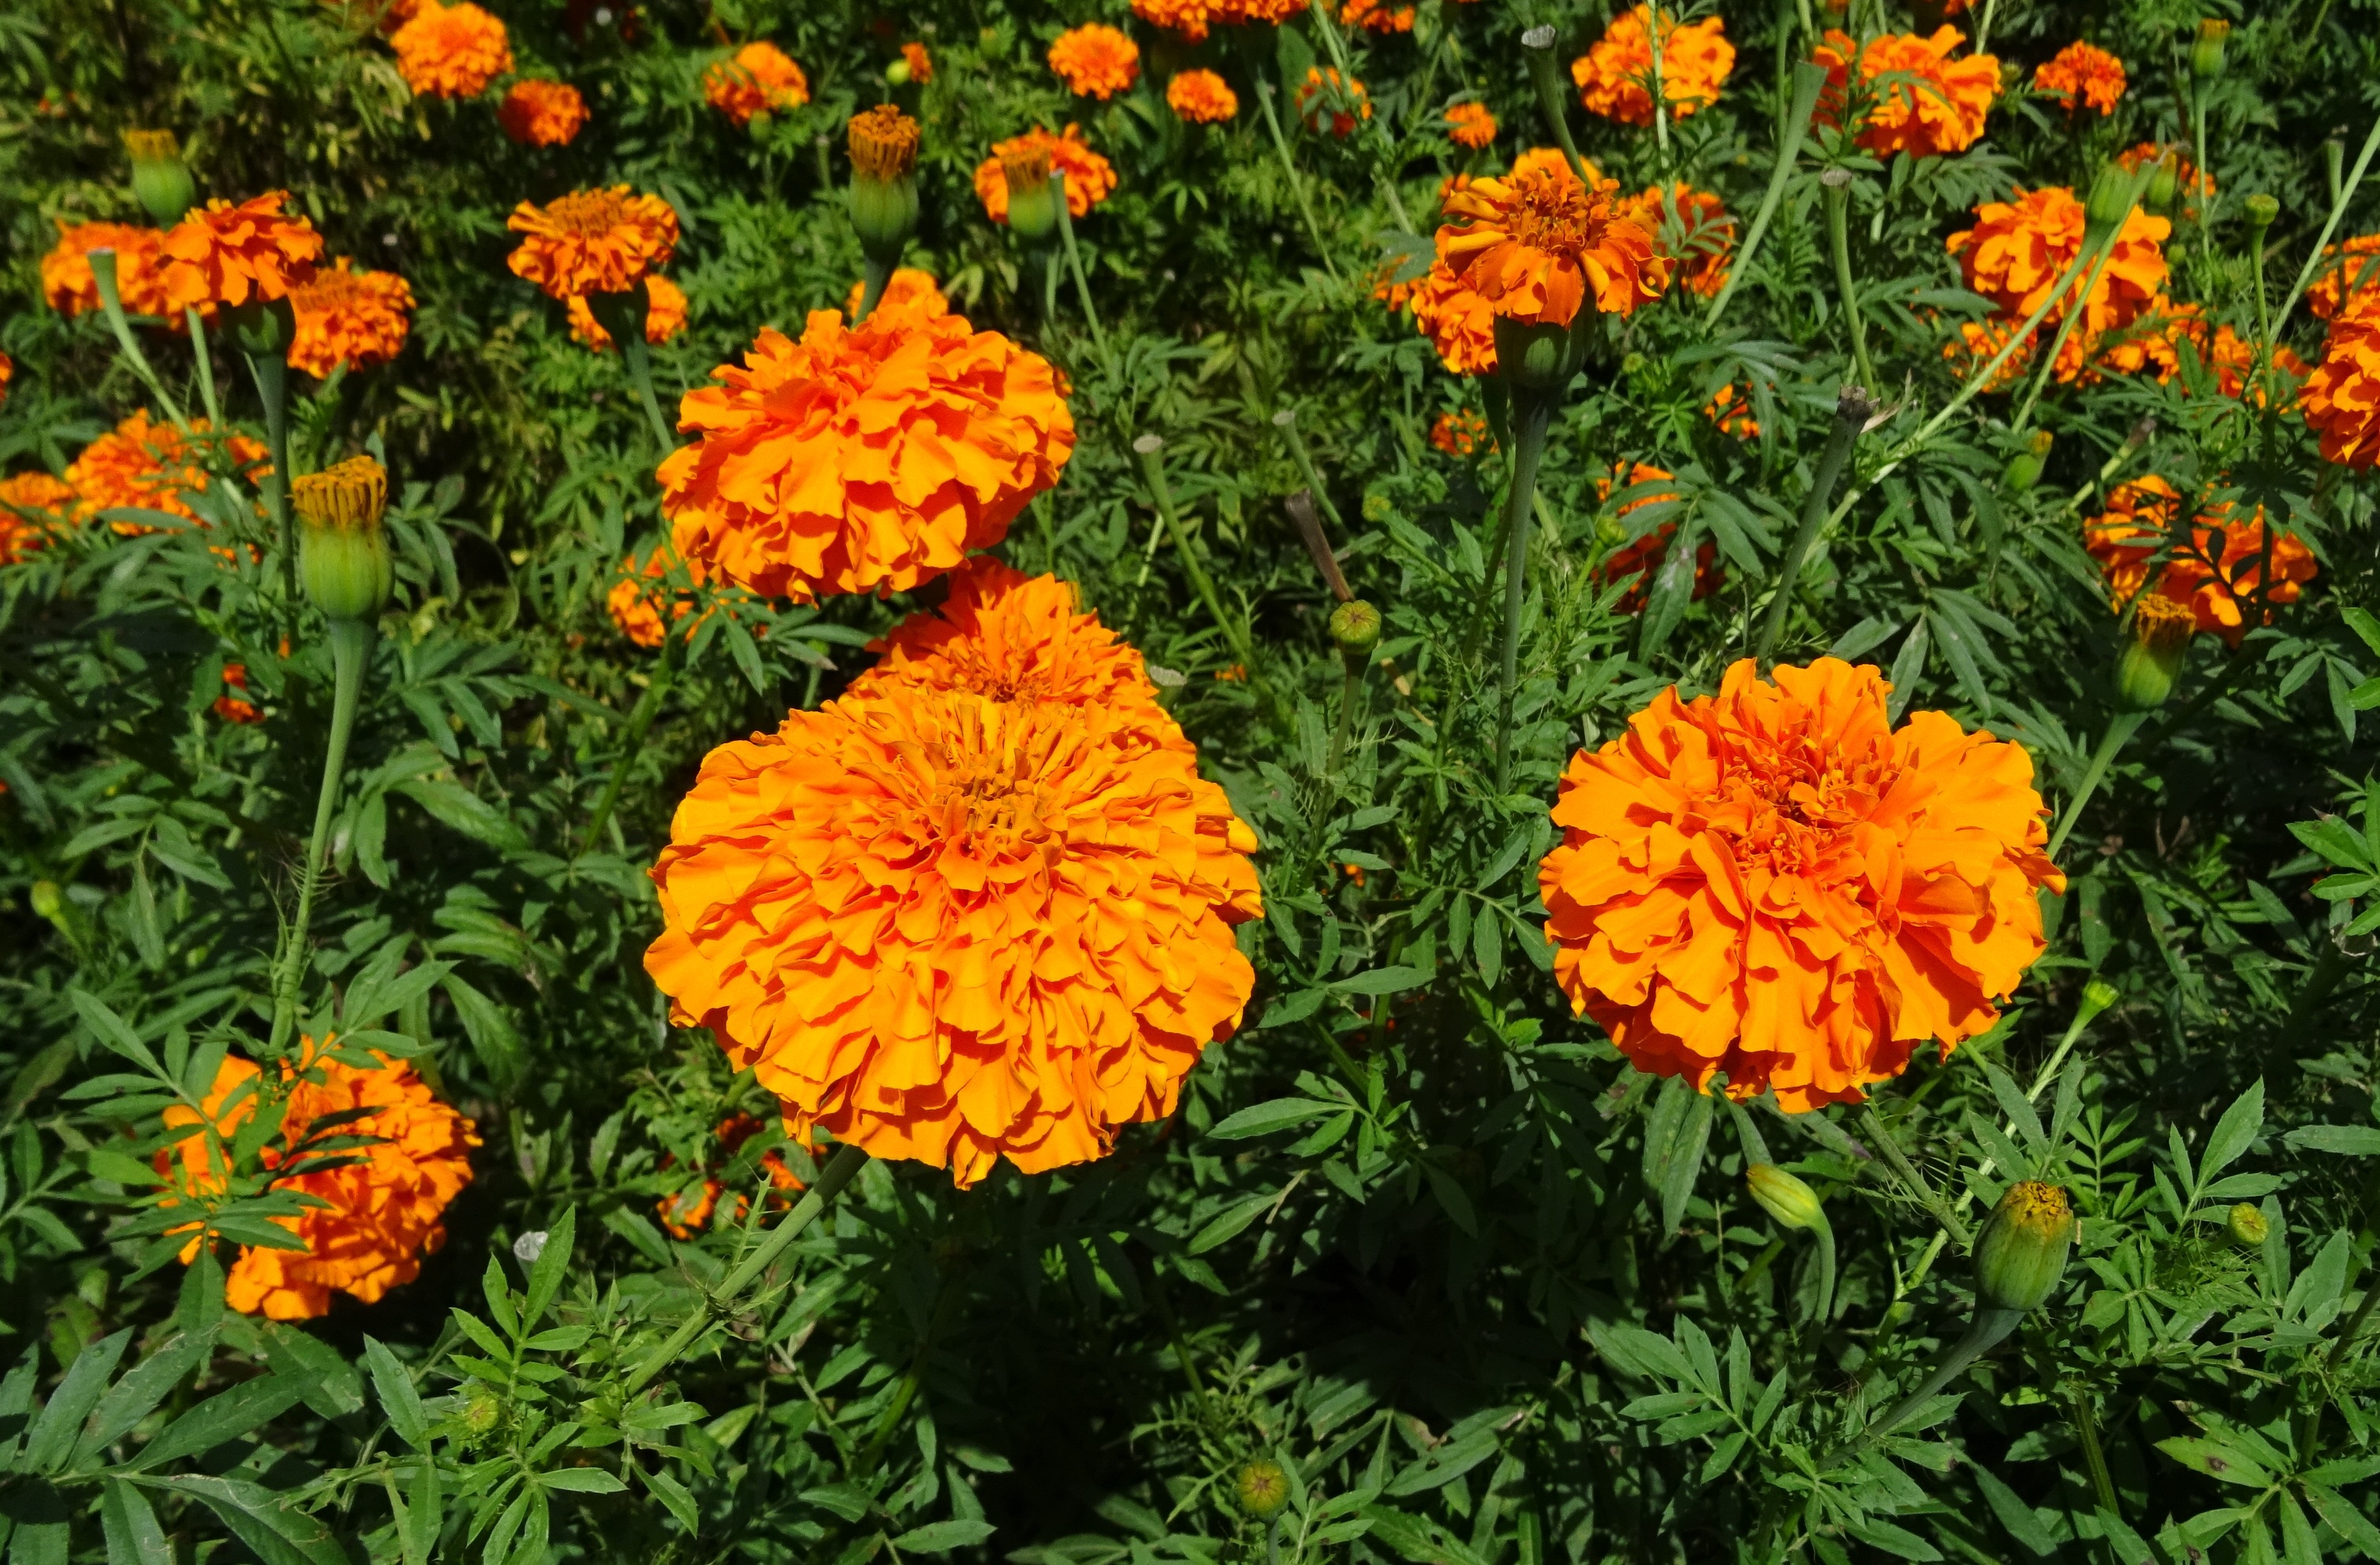
blossom, plant, field, meadow, flower, bloom, orange, herb, botany, flora, botanical, wildflower, india, horticulture, marigold, karnataka, cultivate, flowering plant, daisy family, calendula, annual plant, land plant, blanket flowers